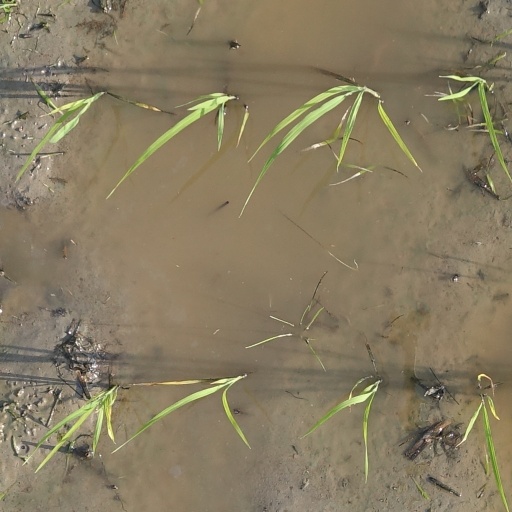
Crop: rice